Paddington tube station (Circle and Hammersmith & City lines)

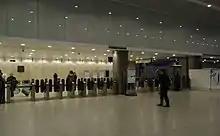
Entrance from the mainline station

In December 2009, Circle line services began serving the station. Originally operating as a loop-line using tracks constructed by the MR and the DR and serving only the station in Praed Street, the Circle line's route was altered to include the Hammersmith branch to increase train frequency on the branch and improve the regularity of Circle line trains. Trains run in a spiral anti-clockwise from Edgware Road around the loop, back to Edgware Road and then on to the Hammersmith branch.